Angus & Julia Stone

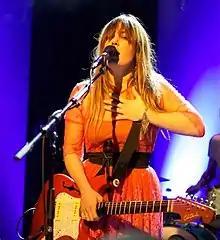
Julia performing at the Motel Mozaïque, Rotterdam, The Netherlands, April 2012

Angus & Julia Stone spent most of 2009 writing, recording and self-producing their second studio album, "Down the Way". The album was mixed by Kieran Kelly (Midnight Youth) at The Buddy Project in Astoria, New York. On 18 November 2009, the brother and sister appeared on Triple J's Dools show with Scott Dooley and premiered their single "And the Boys". They announce their second album, "Down the Way", was due in March 2010 and coincided with an Australian tour. After six months apart (Angus back in Australia, Julia in New York), they recorded the album in studios in Sawmills Cornwall England, Brooklyn in New York and with Govinda Doyle in Coolangatta, Queensland. Angus described the album: "All the songs were written so far [apart] that the styles and moods are really different". It debuted at No. 1 on the ARIA Albums Chart. The lead single, "And the Boys", became the group's second entry into the ARIA Singles Chart top 50.